Notting Hill

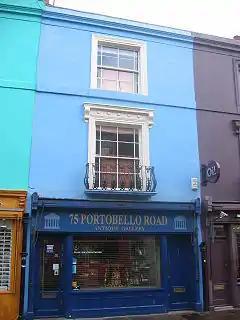
An antique dealer on Portobello Road

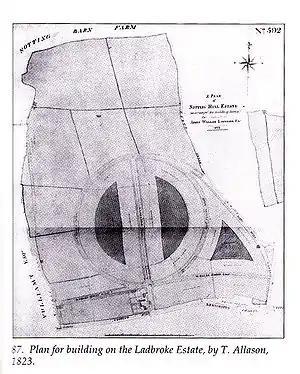
Thomas Allason's 1823 plan for the development of the Ladbroke Estate, consisting of a large central circus with radiating streets and garden squares, or "paddocks".

Ladbroke left the actual business of developing his land to the firm of City solicitors, Smith, Bayley (known as Bayley and Janson after 1836), who worked with Allason to develop the property. In 1823 Allason completed a plan for the layout of the main portion of the estate. This marks the genesis of his most enduring idea – the creation of large private communal gardens, originally known as "pleasure grounds", or "paddocks", enclosed by terraces and/or crescents of houses.